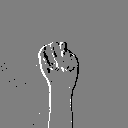
ASL letter: n